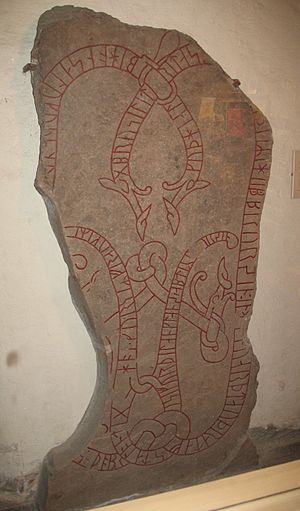
Finlands historie / Middelalderen
Runesten, der dokumenterer en svensk viking fra begyndelsen af det 11. århundrede, der døde i Finland
Finlands historie strækker sig fra den tid, hvor det landområde, der nu udgør Finland, først blev beboet og til nutiden. De første spor af mennesker i Finland stammer fra perioden efter den seneste istid omkring 8500 f.Kr. Størstedelen af området var fra det 13. århundrede til 1809 en del af det svenske kongerige, indtil det blev erobret af det russiske kejserrige, som gjorde området til et autonomt storfyrstendømme. Op gennem det 19. århundrede opstod der en stadig stærkere nationalfølelse i Finland med fokus på finske kulturelle traditioner herunder musik og det finske sprog, der fremtræder meget anderledes end de store sprog i den del af Europa. Under en voldsom hungersnød i 1860'erne omkom omkring 15 % af landets befolkning, hvilket medførte nedsatte økonomiske krav fra russisk side, men gav også anledning til en udvandringsbølge.